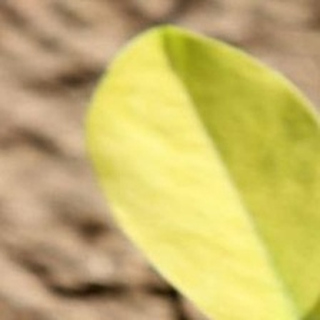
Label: groundnut_nutrition_deficiency